Four in a Jeep

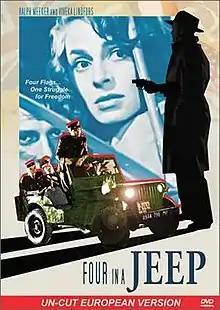
Film poster

Four in a Jeep is a 1951 Swiss drama film directed by Leopold Lindtberg and Elizabeth Montagu.